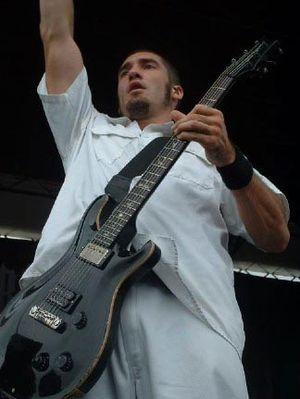
Sevendust est un groupe de nu metal américain, originaire d'Atlanta, en Géorgie. Le style musical du groupe est dans la lignée de Korn et Deftones. Formé en 1994 sous le nom de Crawlspace, leur carrière commence rapidement. Après quelques changements de nom, les membres s'accordent sur Sevendust et publient leur premier album homonyme en avril 1997. Ils atteignent le succès et est certifié triple disque d'or par la RIAA, et comptent des millions d'exemplaires vendus à l'international.